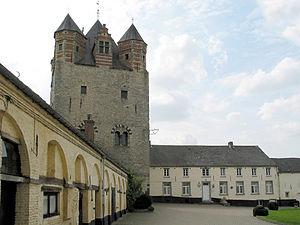
Céroux-Mousty (Belgique), le château-ferme de Moriensart (XVIII-XIXe siècles) et son donjon (début du XIIIe siècle).
Céroux-Mousty est une section de la ville belge d'Ottignies-Louvain-la-Neuve située en Région wallonne dans la province du Brabant wallon.